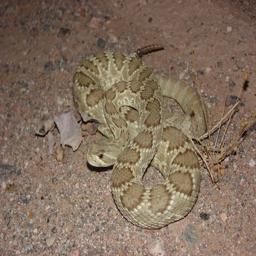
Animal: snakes